Silicon Power

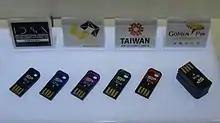
Silicon Power Touch T02

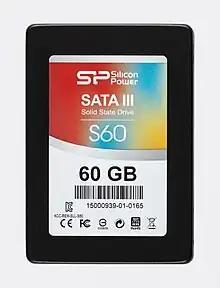
2015 Dysk SSD Silicon Power 60 GB (02)

Silicon Power is headquartered in the Neihu district of Taipei, Taiwan, and was founded in 2003. Silicon Power produces digital memory.